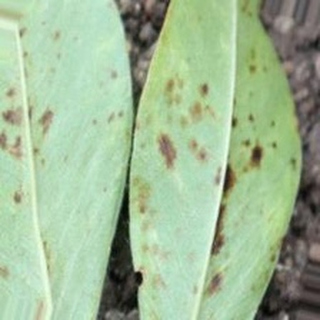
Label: groundnut_rust